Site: brandenburg
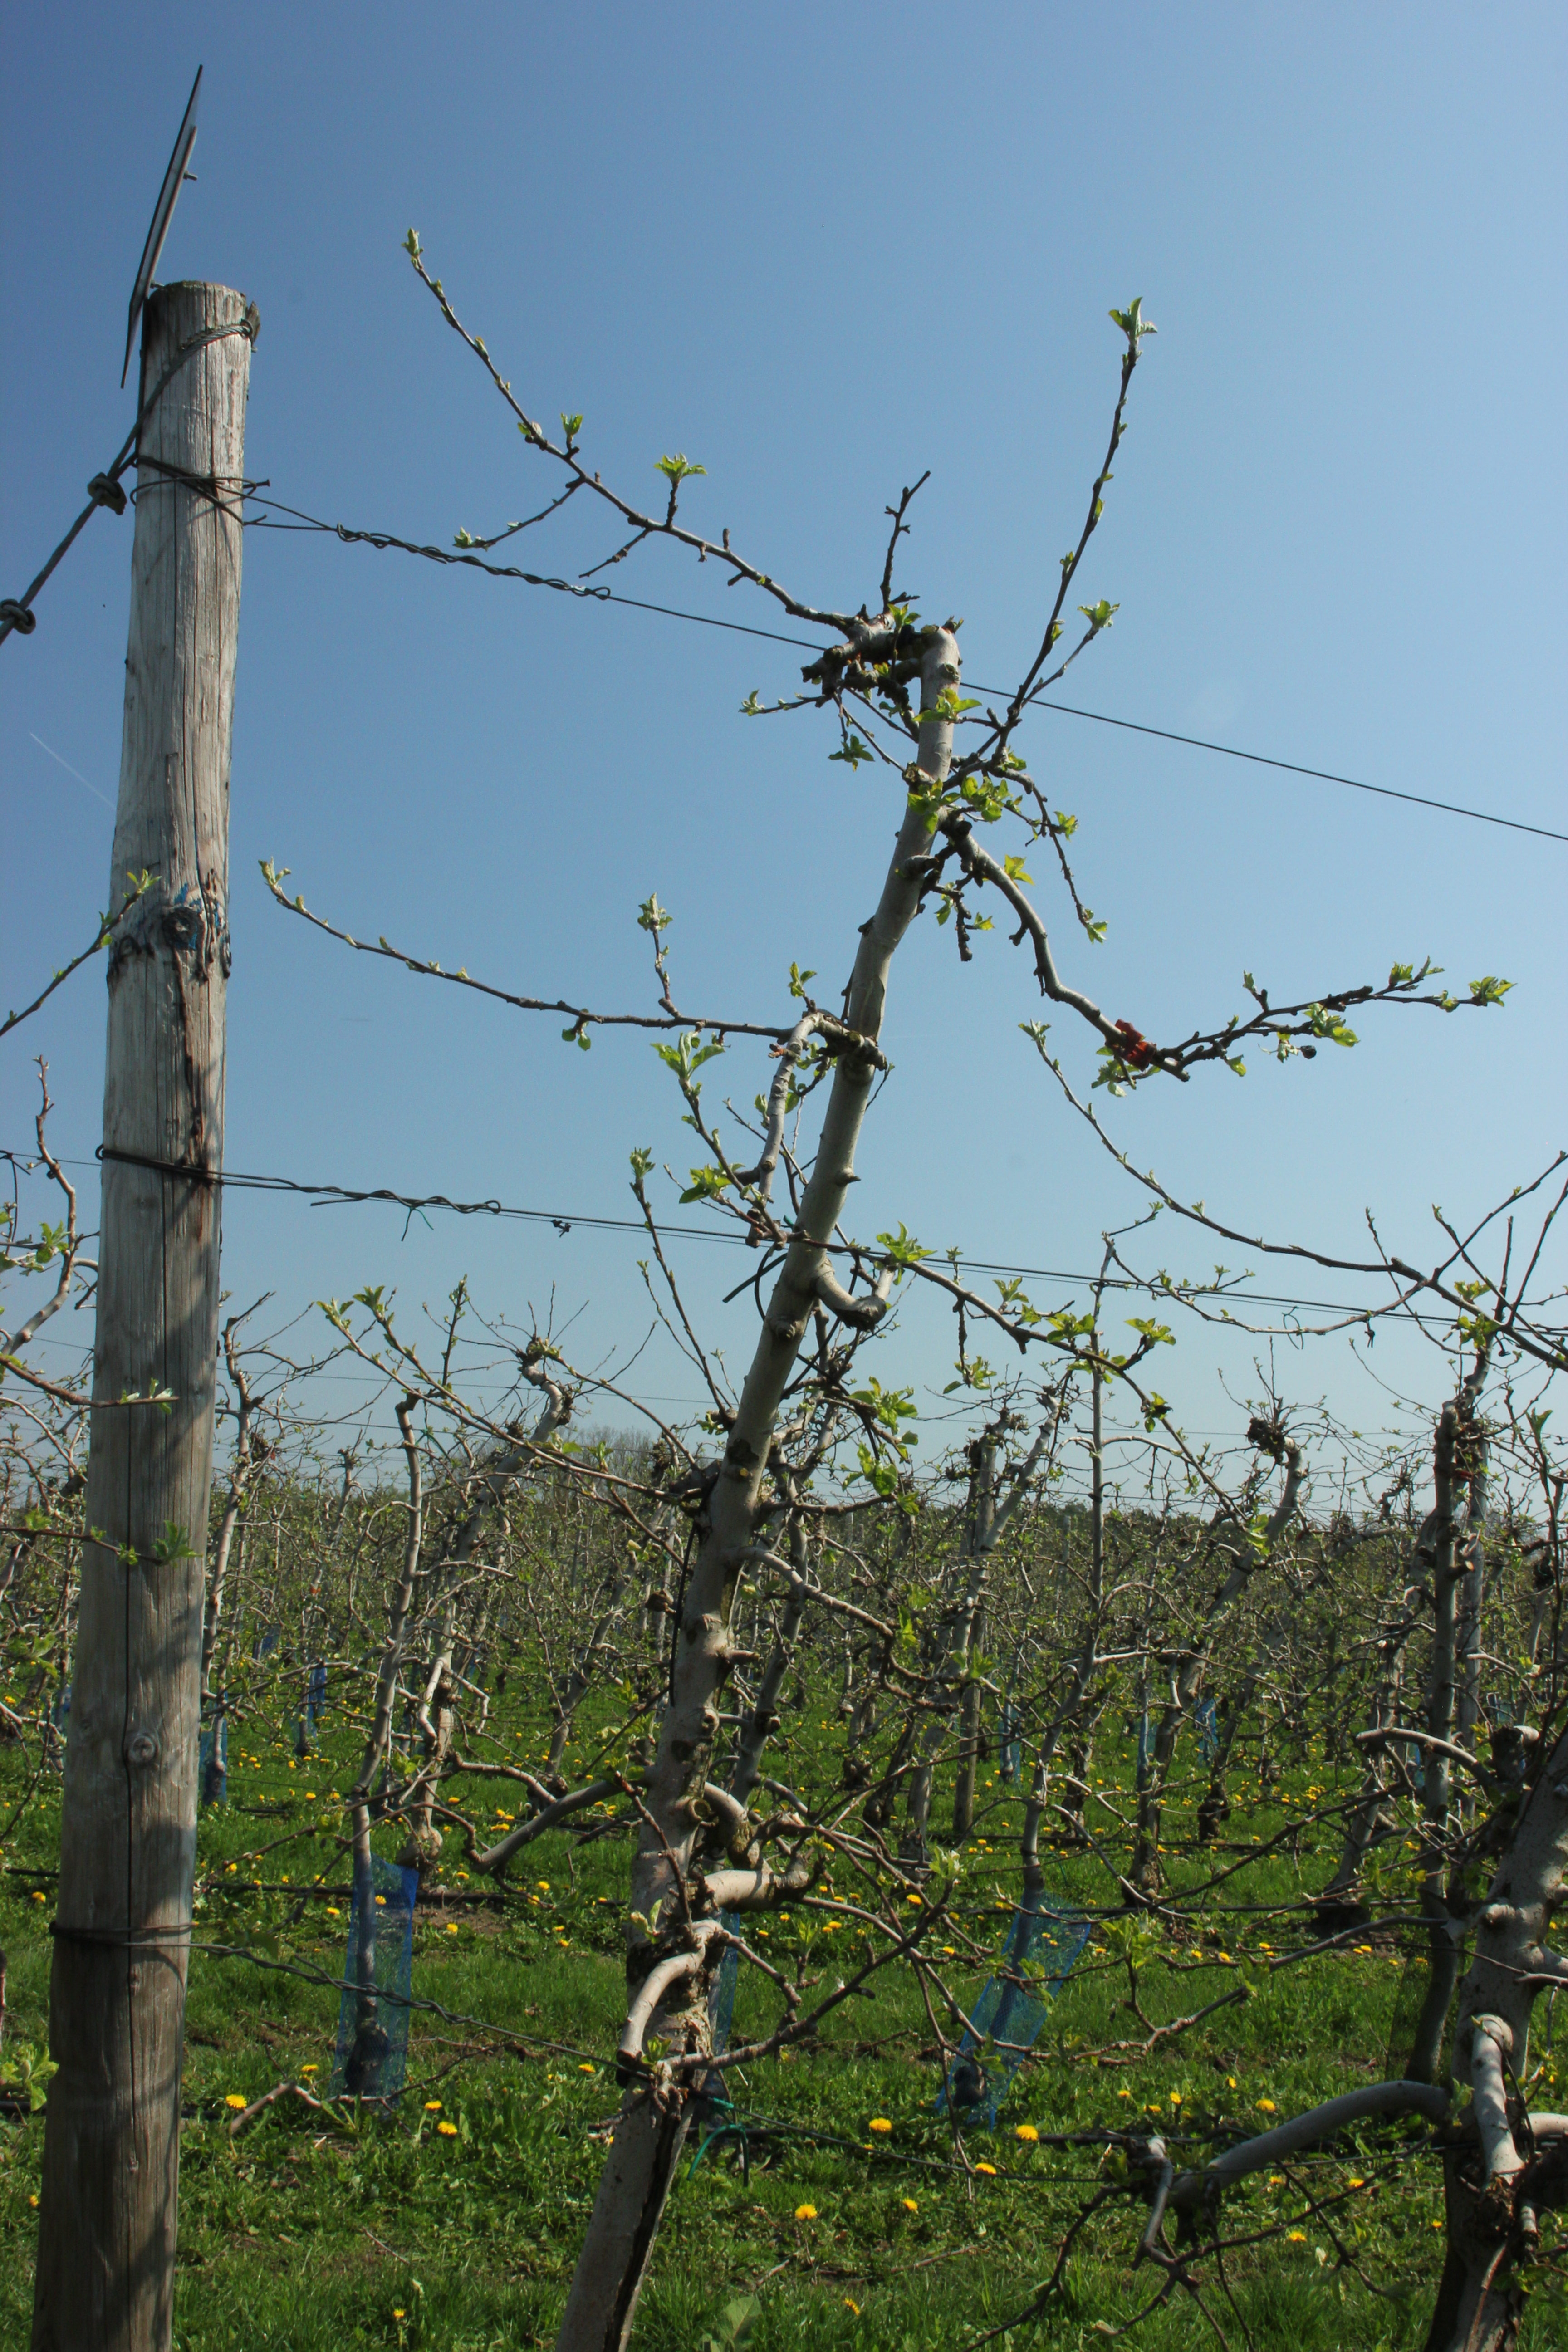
Growth stage (BBCH 56): Inflorescence emergence